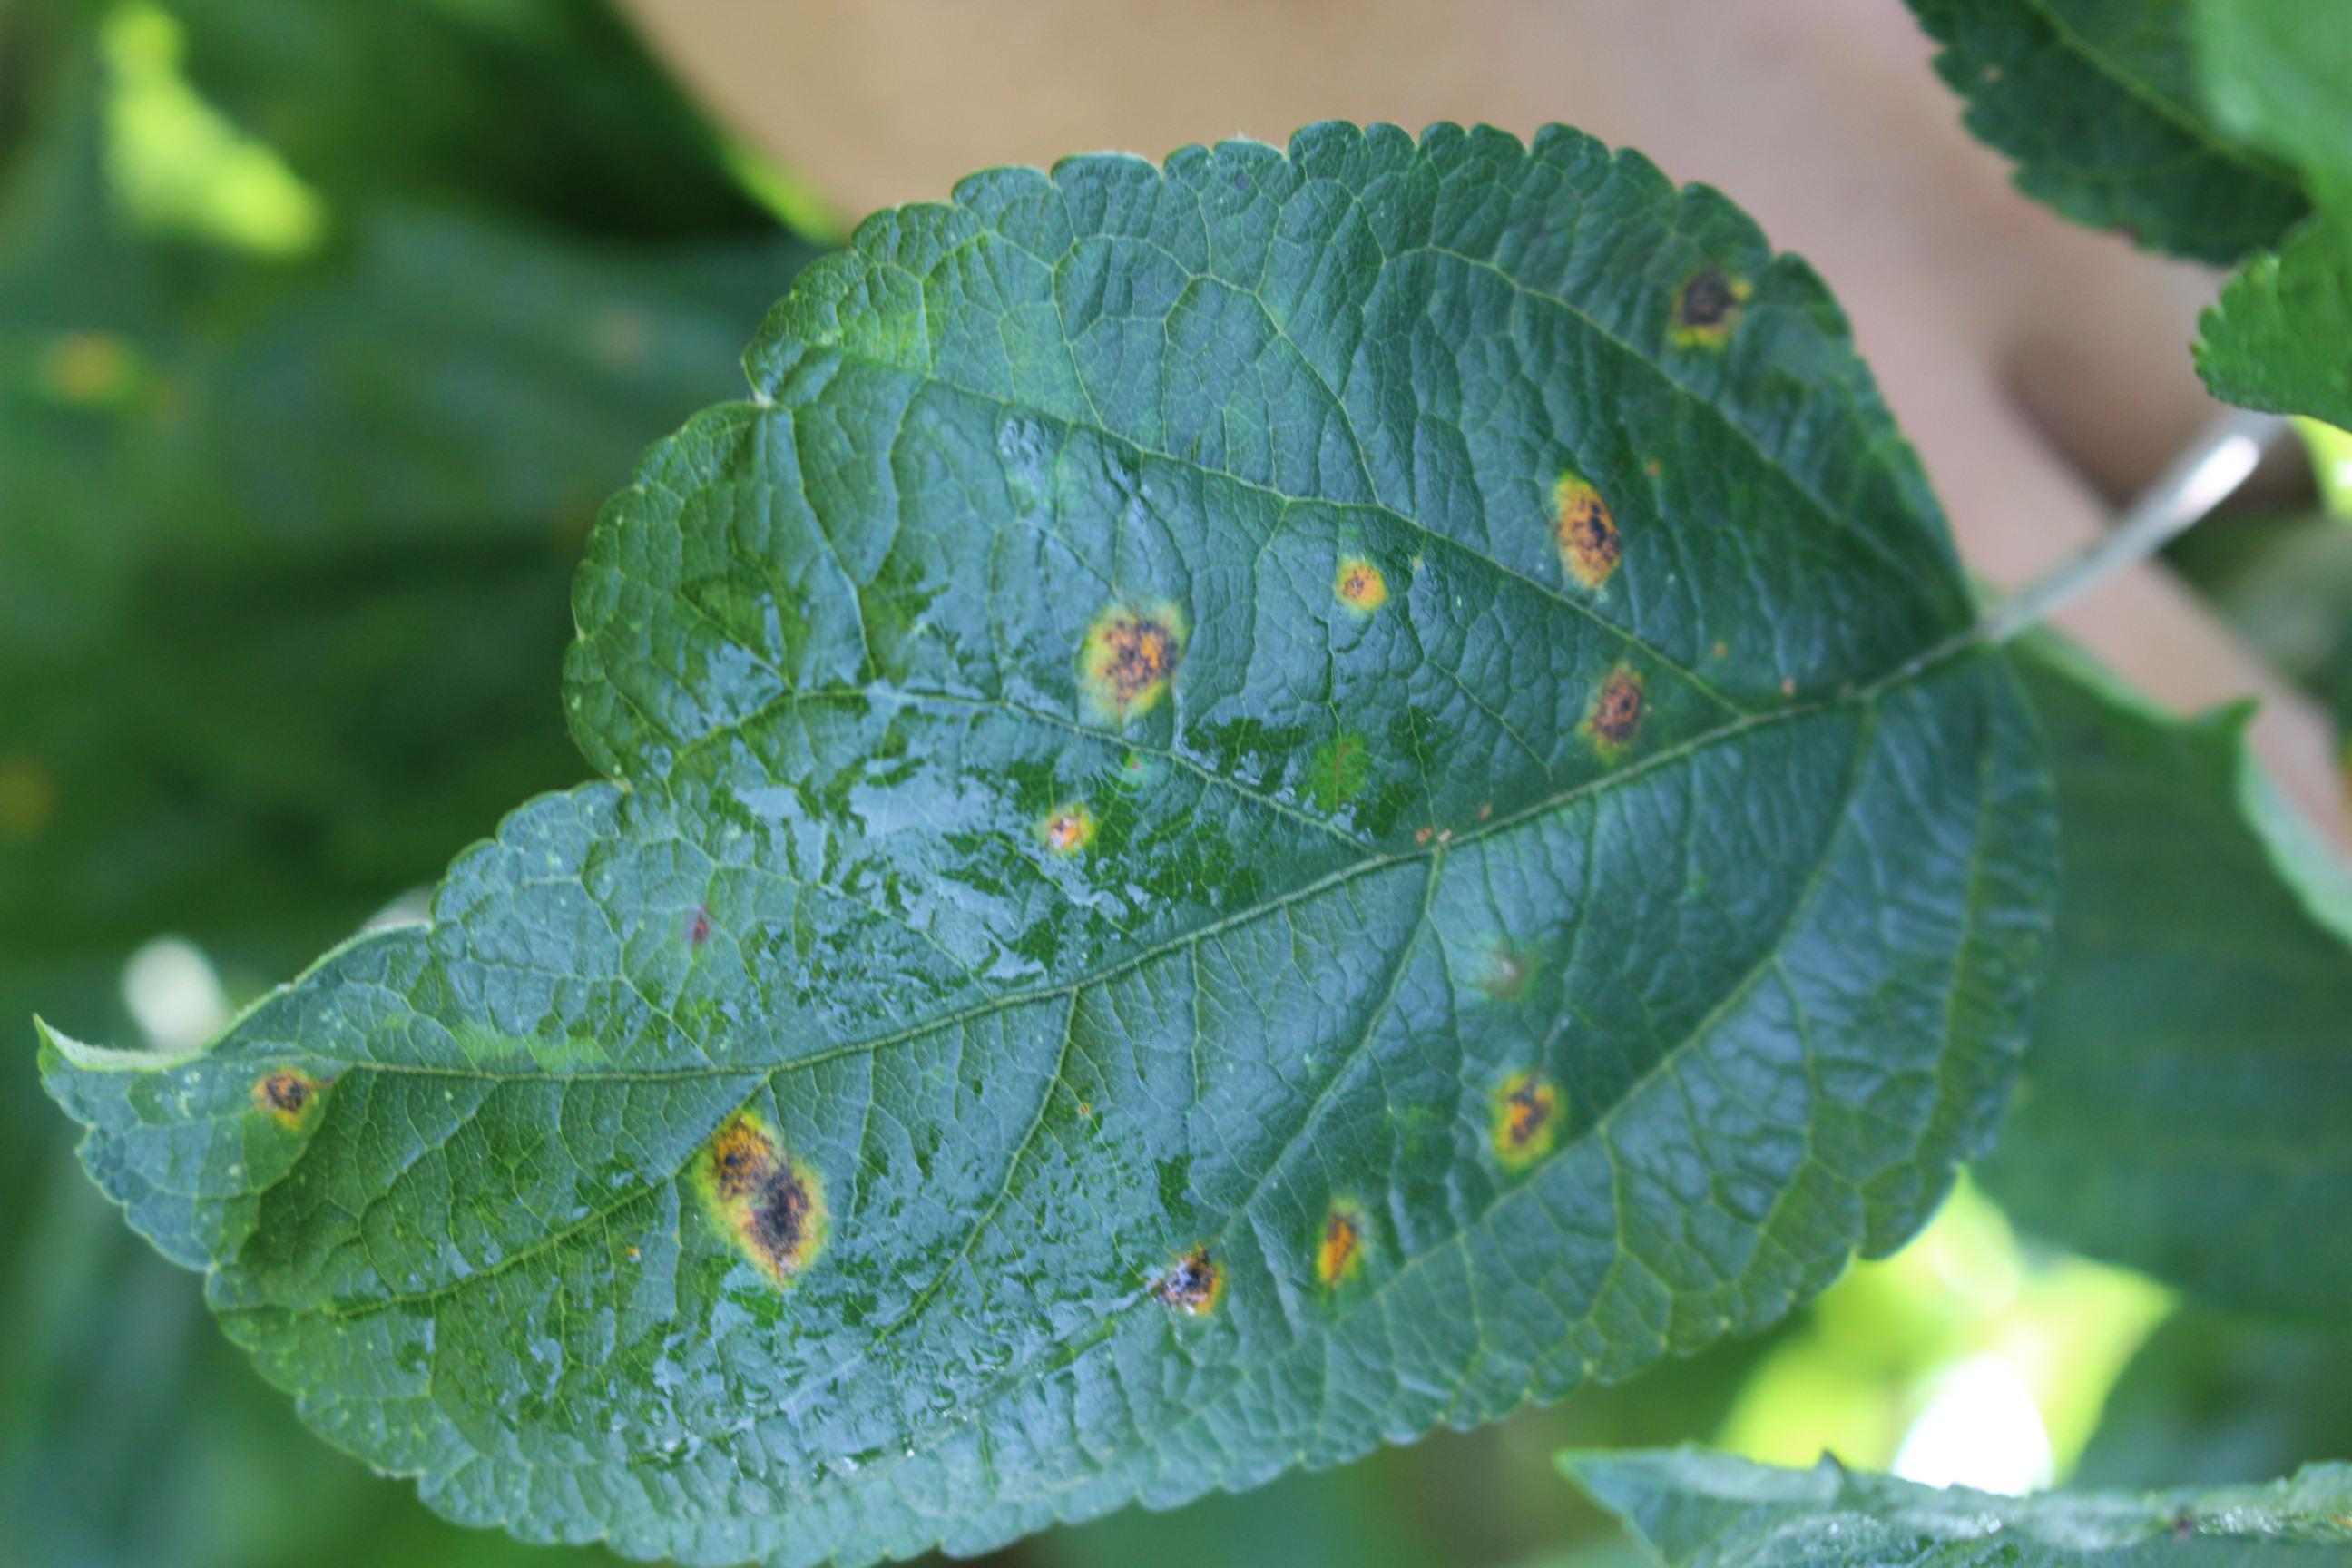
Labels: rust